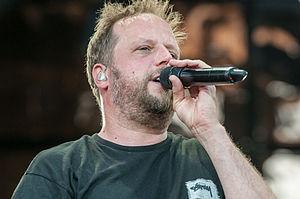
Smudo se nomme en réalité Michael Bernd Schmidt. Il est le parolier et le rappeur du groupe hip-hop Die Fantastischen Vier. Il travaille aussi comme un acteur et doubleur de dessins animés. Le nom de scène est issu de son surnom Smudo qu'il a eu plus jeune. Ce surnom est dérivé de son nom de famille.